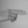
ASL letter: H